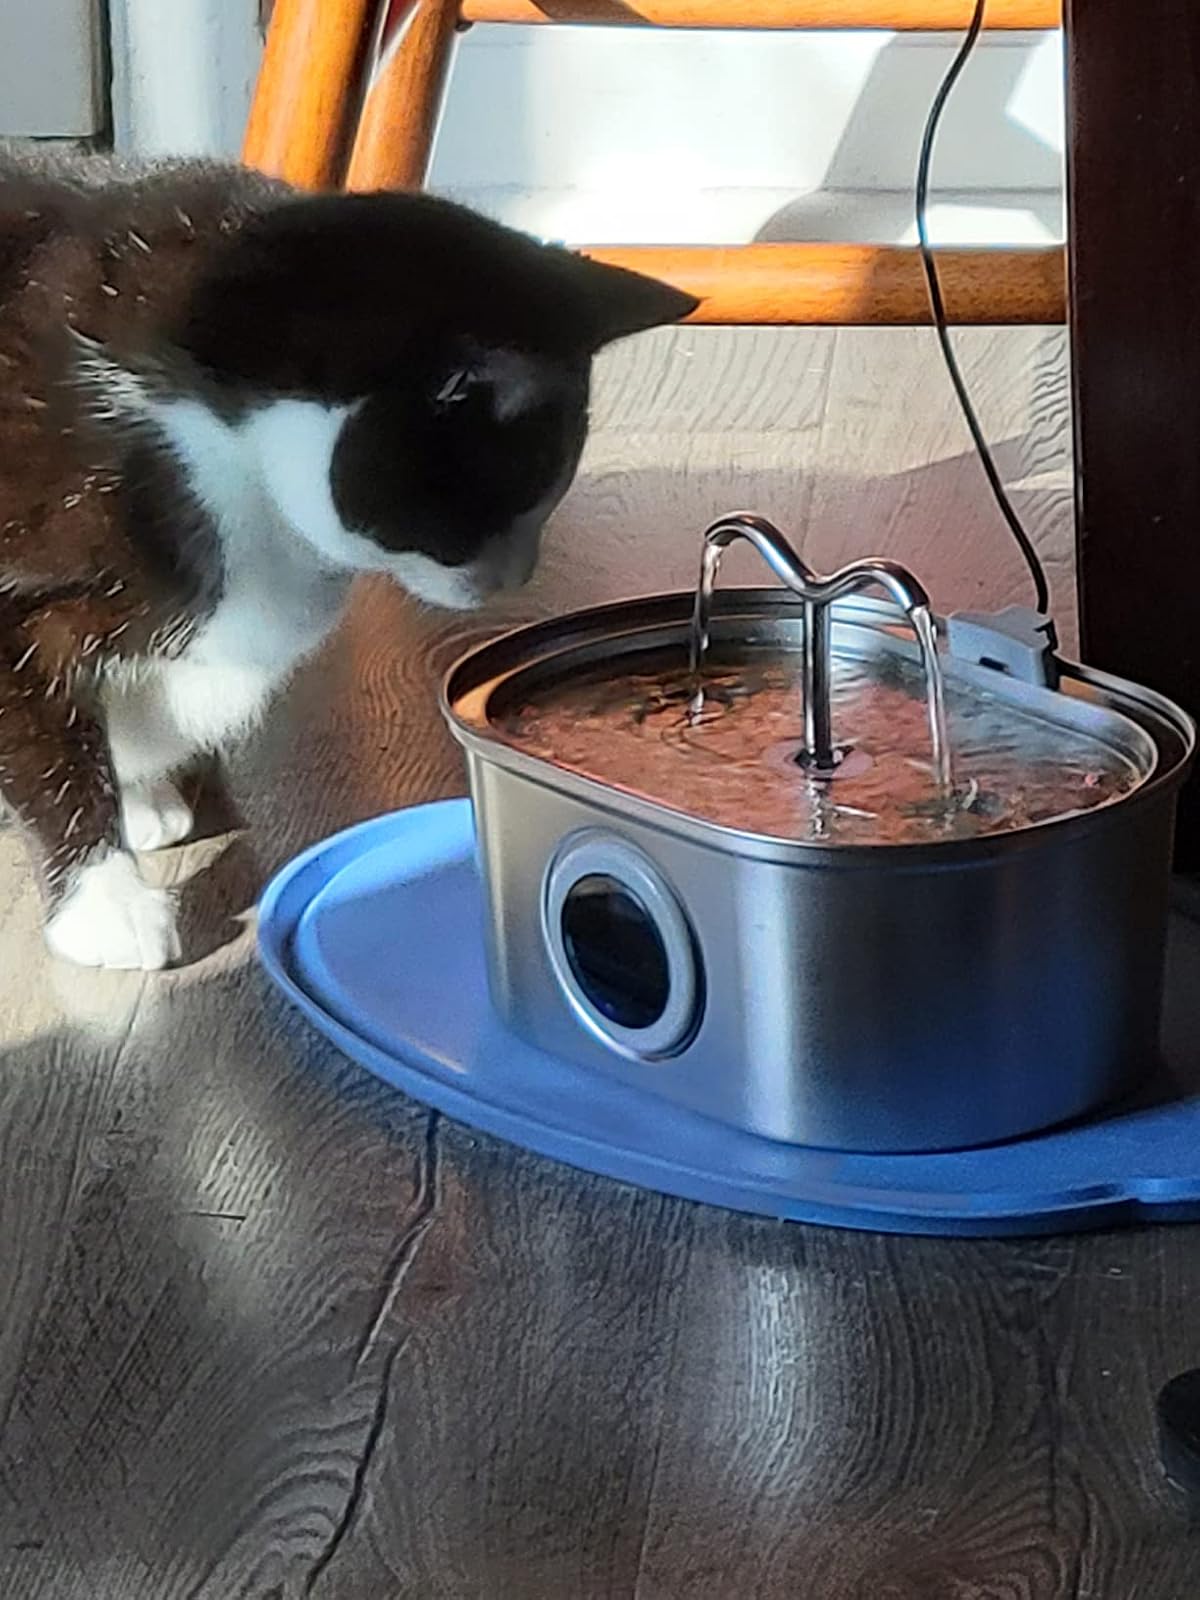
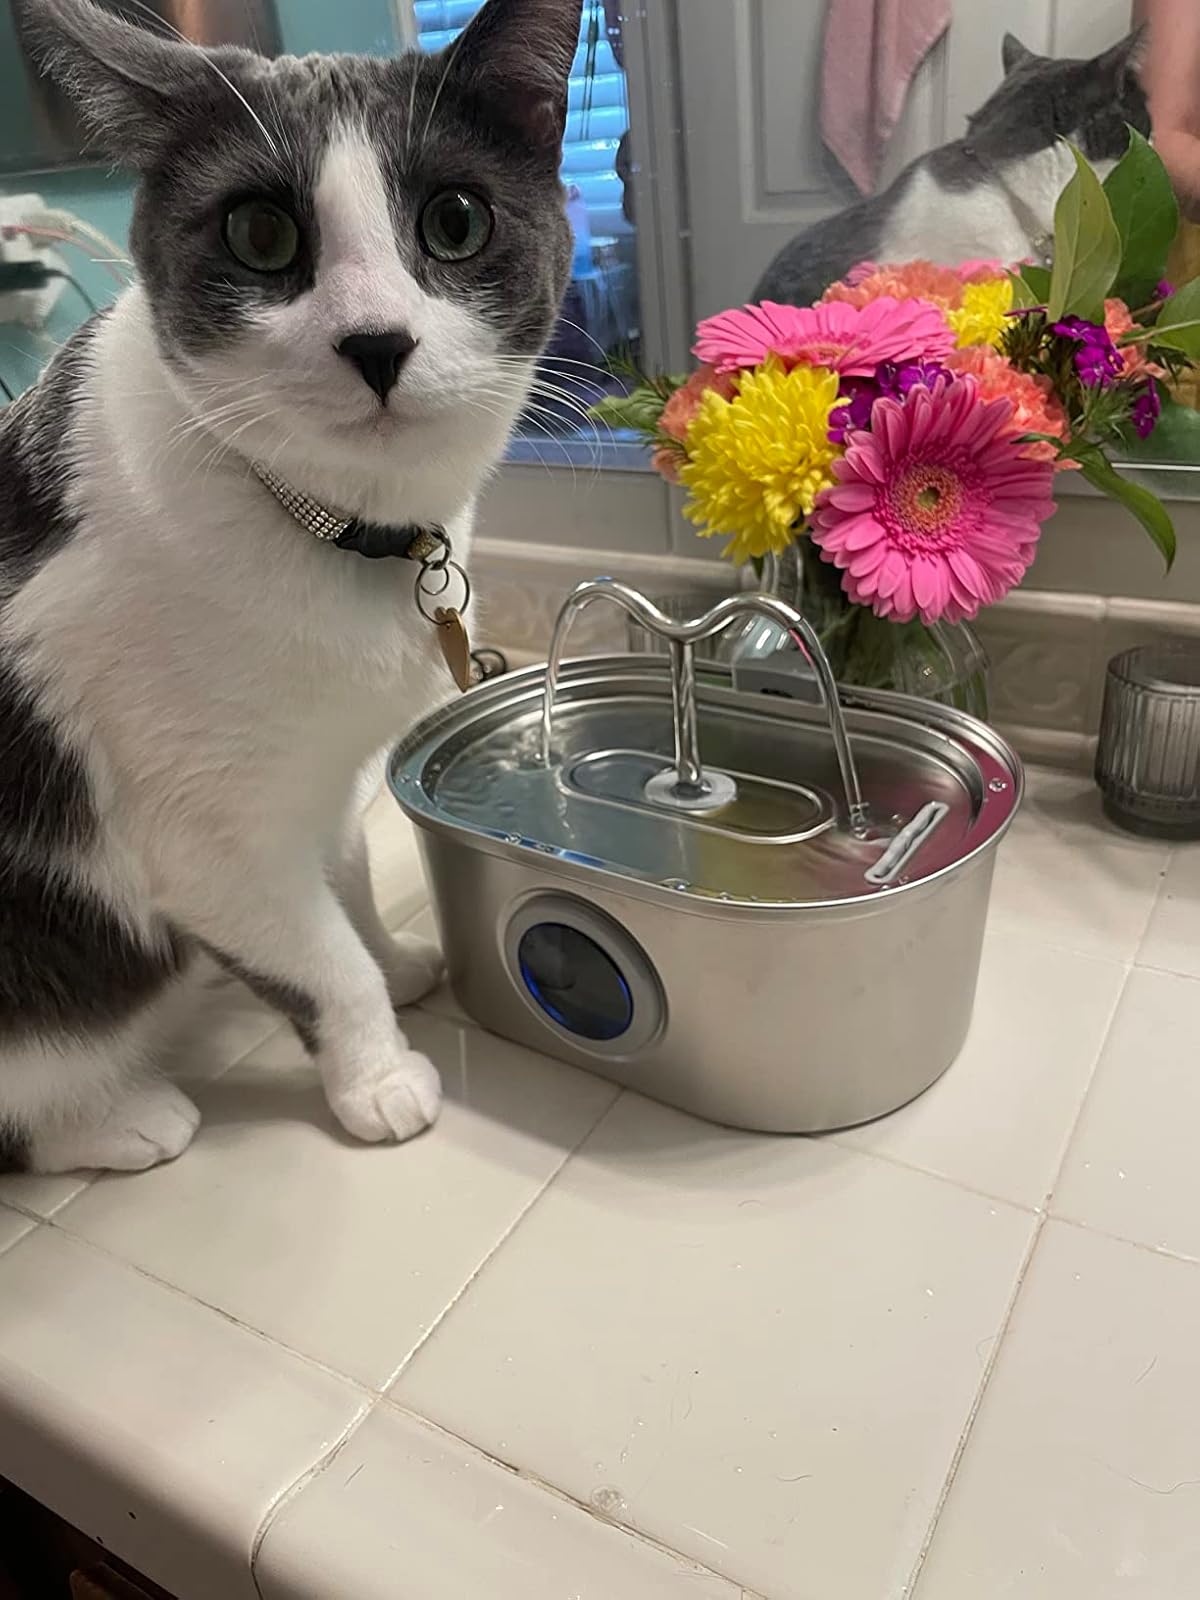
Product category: items_bowl
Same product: yes